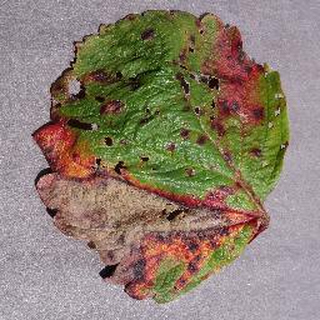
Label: strawberry_leaf_scorch